Describe the emotion expressed in this image:  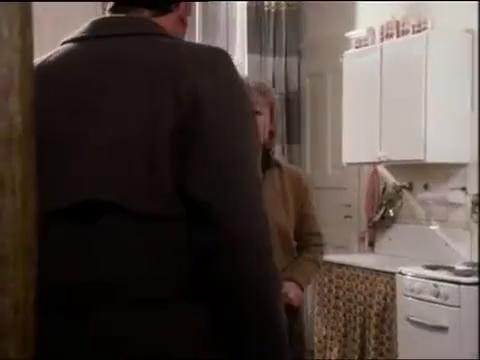
This person displays Fear, valence and arousal with high intensity.